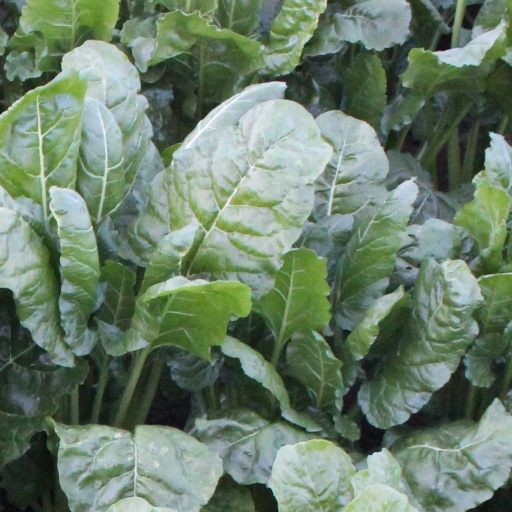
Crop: sugar beet